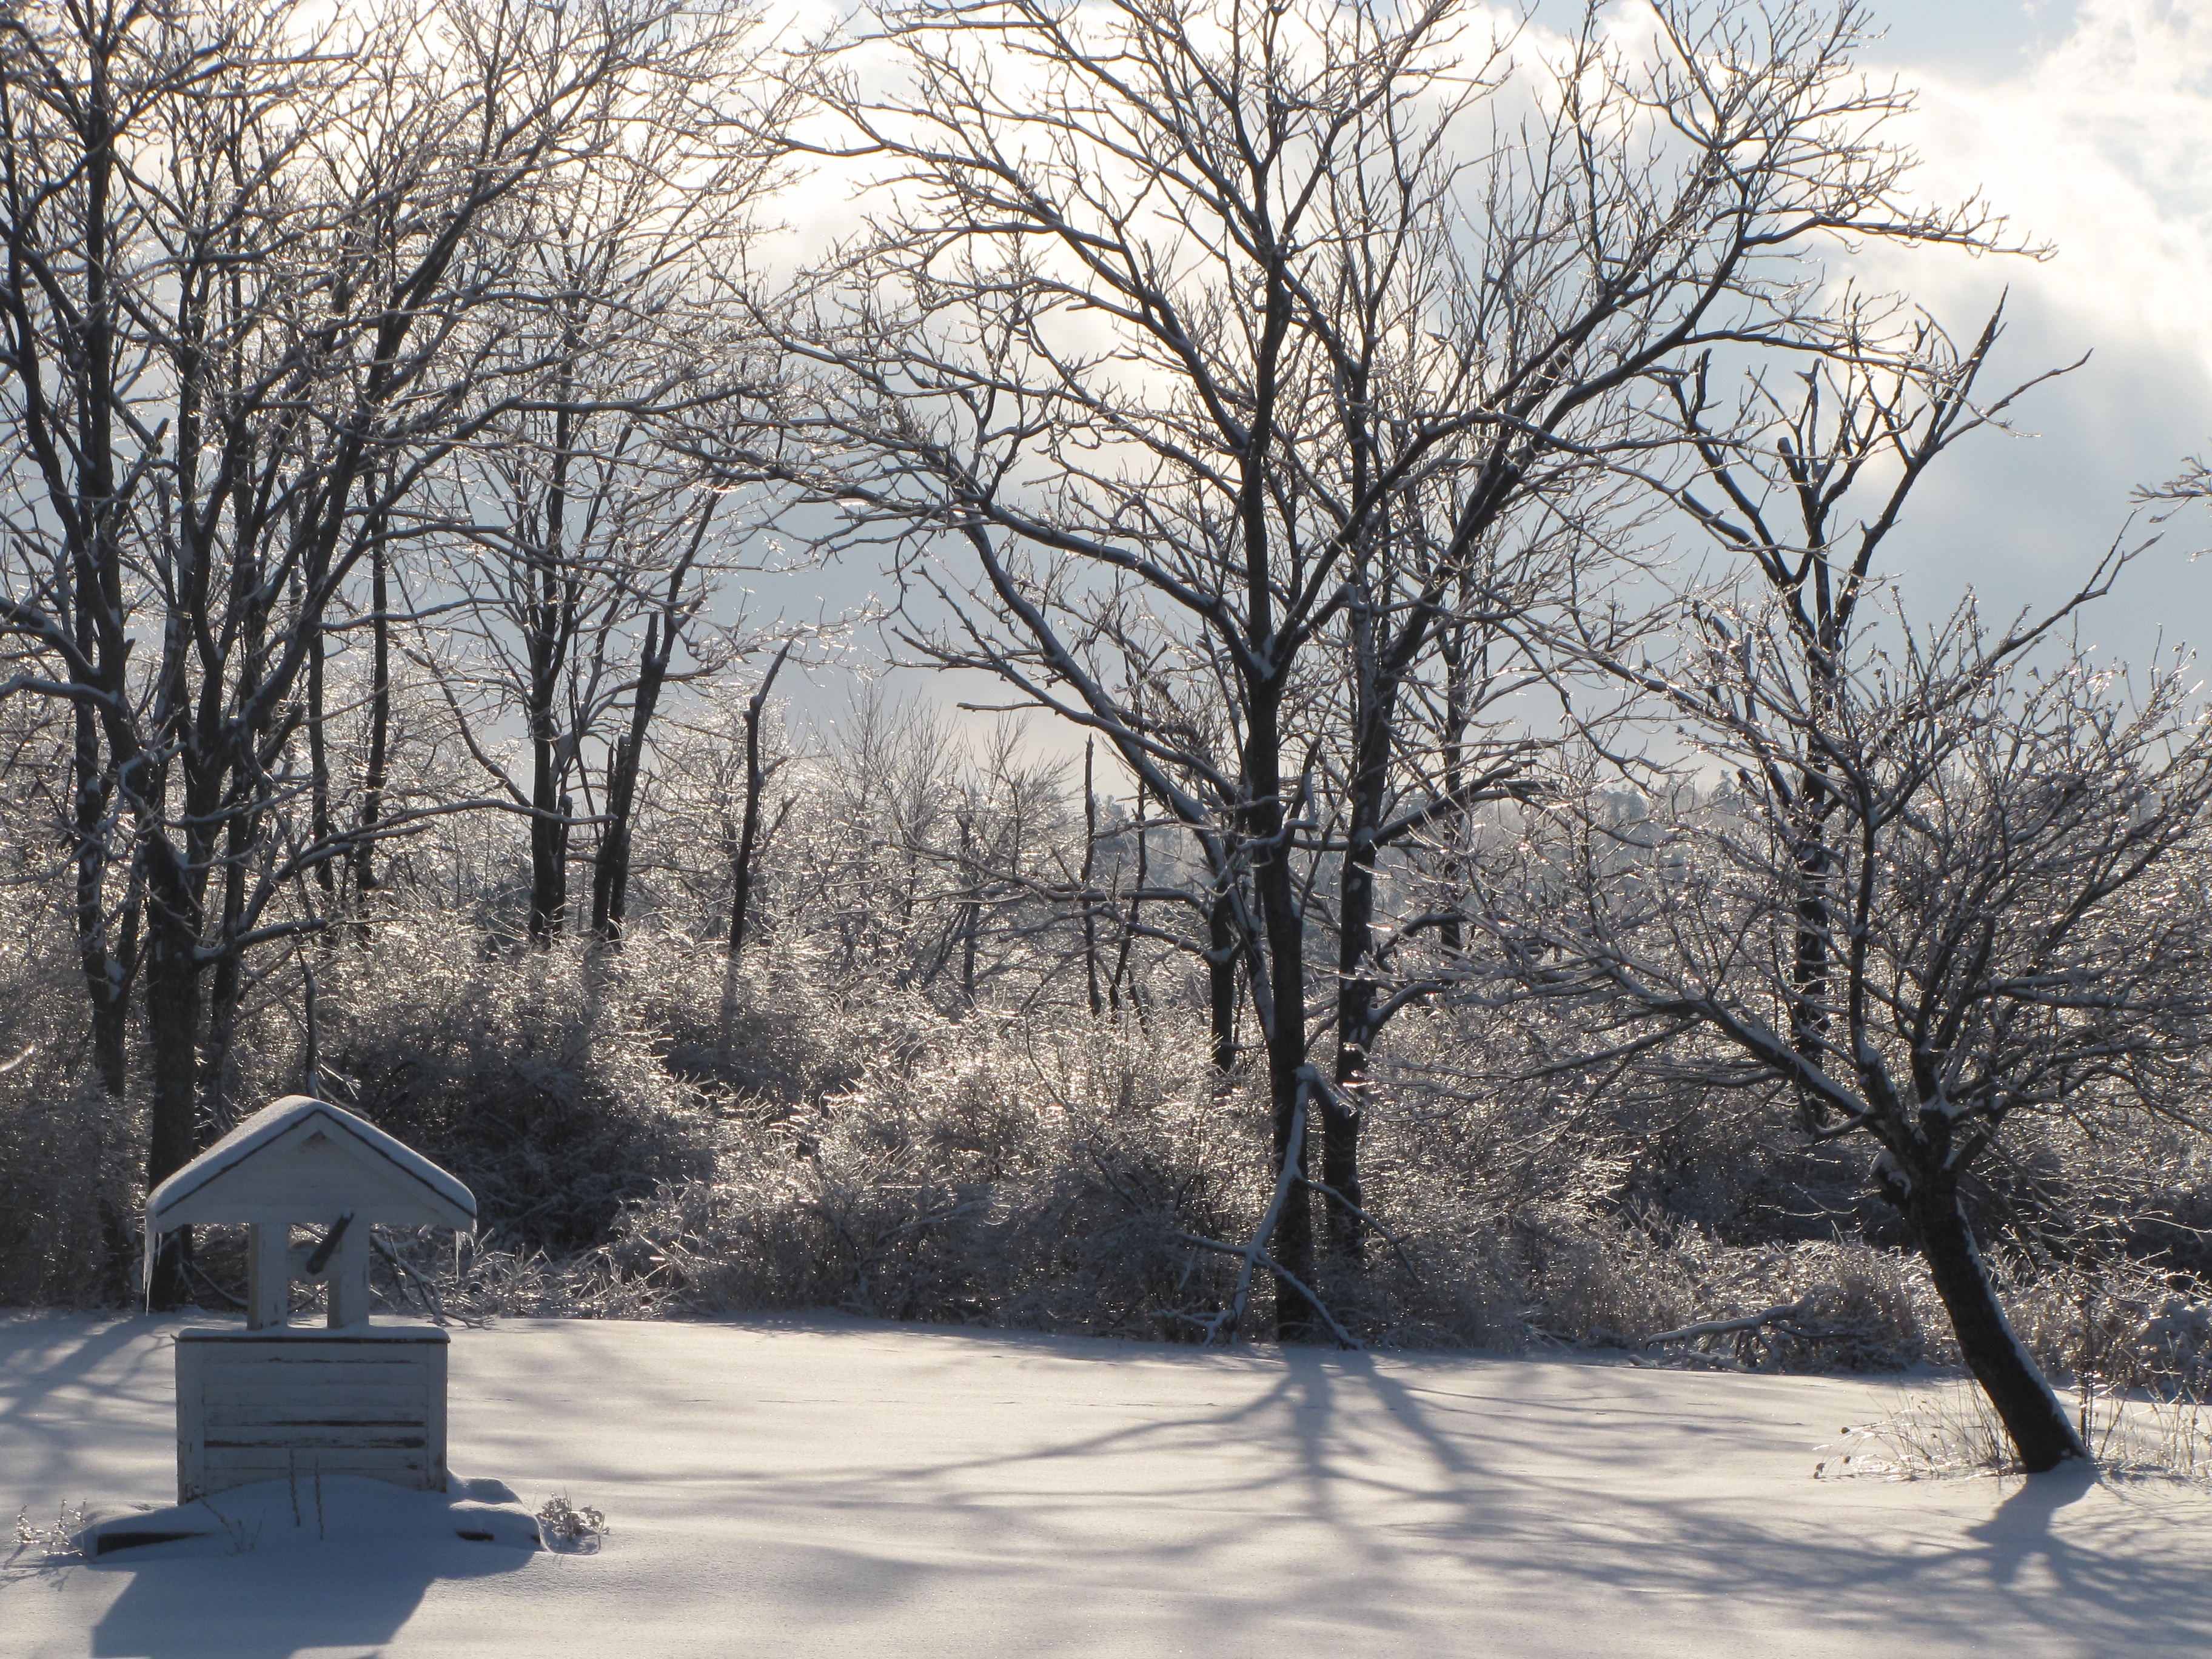
tree, branch, snow, winter, field, farm, sunlight, morning, frost, ice, weather, season, trees, freezing, wishing well, atmospheric phenomenon, woody plant